Ancient constructions of Sri Lanka

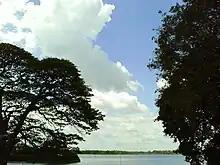
Tissa Wewa (Tissamaharama), an ancient reservoir

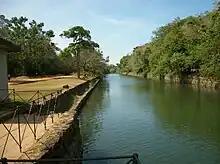
Sigiriya moat

Major irrigation schemes of Sri Lanka, as evident from the earliest written records in the Mahawansa, date back to the fourth century BCE (Parker, 1881; Brohier, 1934). The purpose and determination in the construction of the irrigation systems are depicted by the words of Parakrama Bahu I, 1153–1186 CE: ""Let not even a drop of rain water go to the sea without benefiting man"".